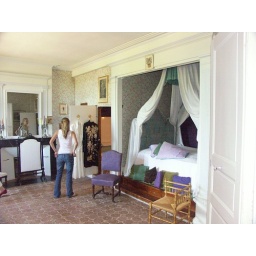
This is the bedroom where the Click-Connolloy girls stayed in 1998